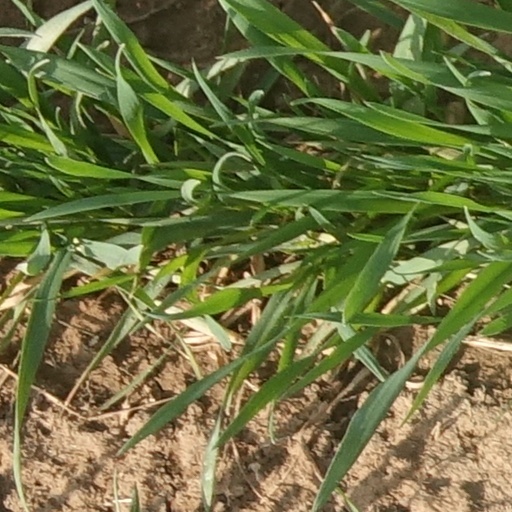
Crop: wheat